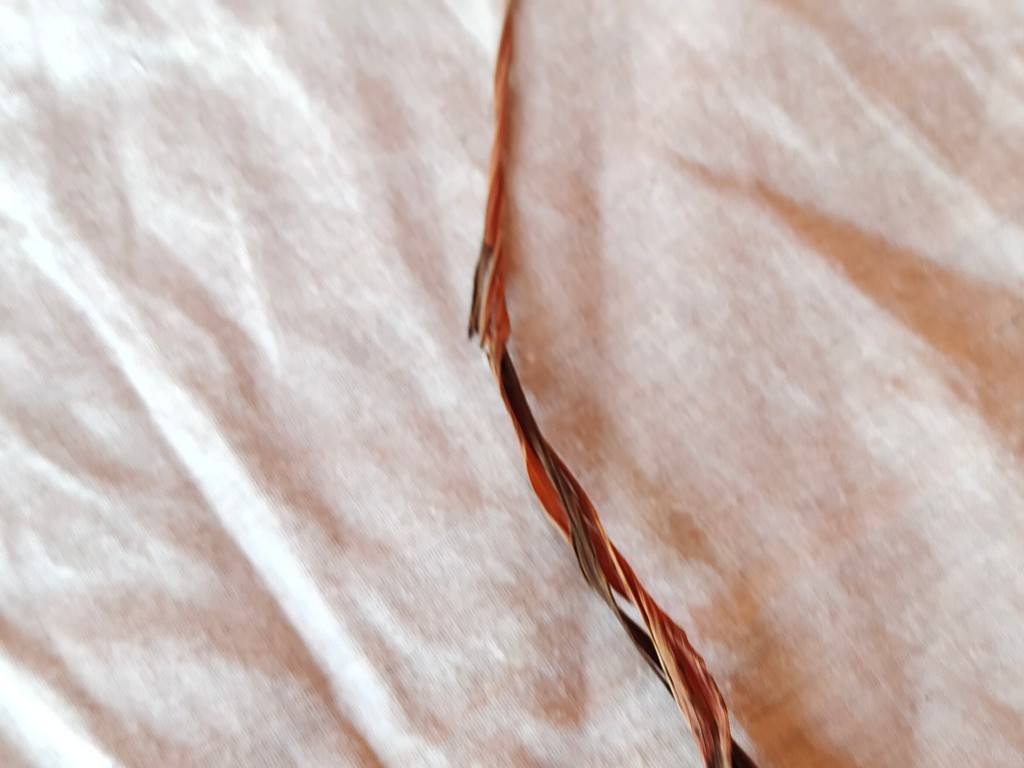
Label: Dried